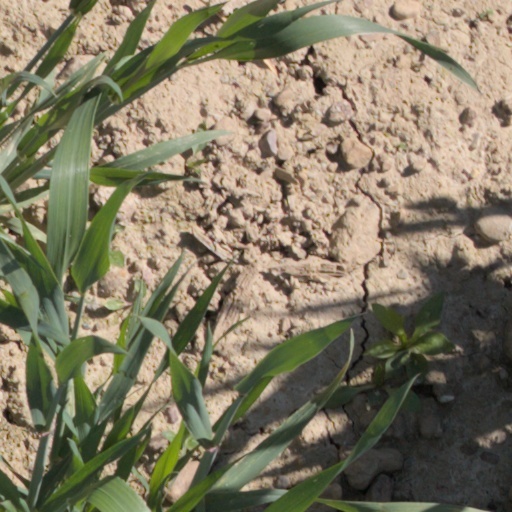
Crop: wheat